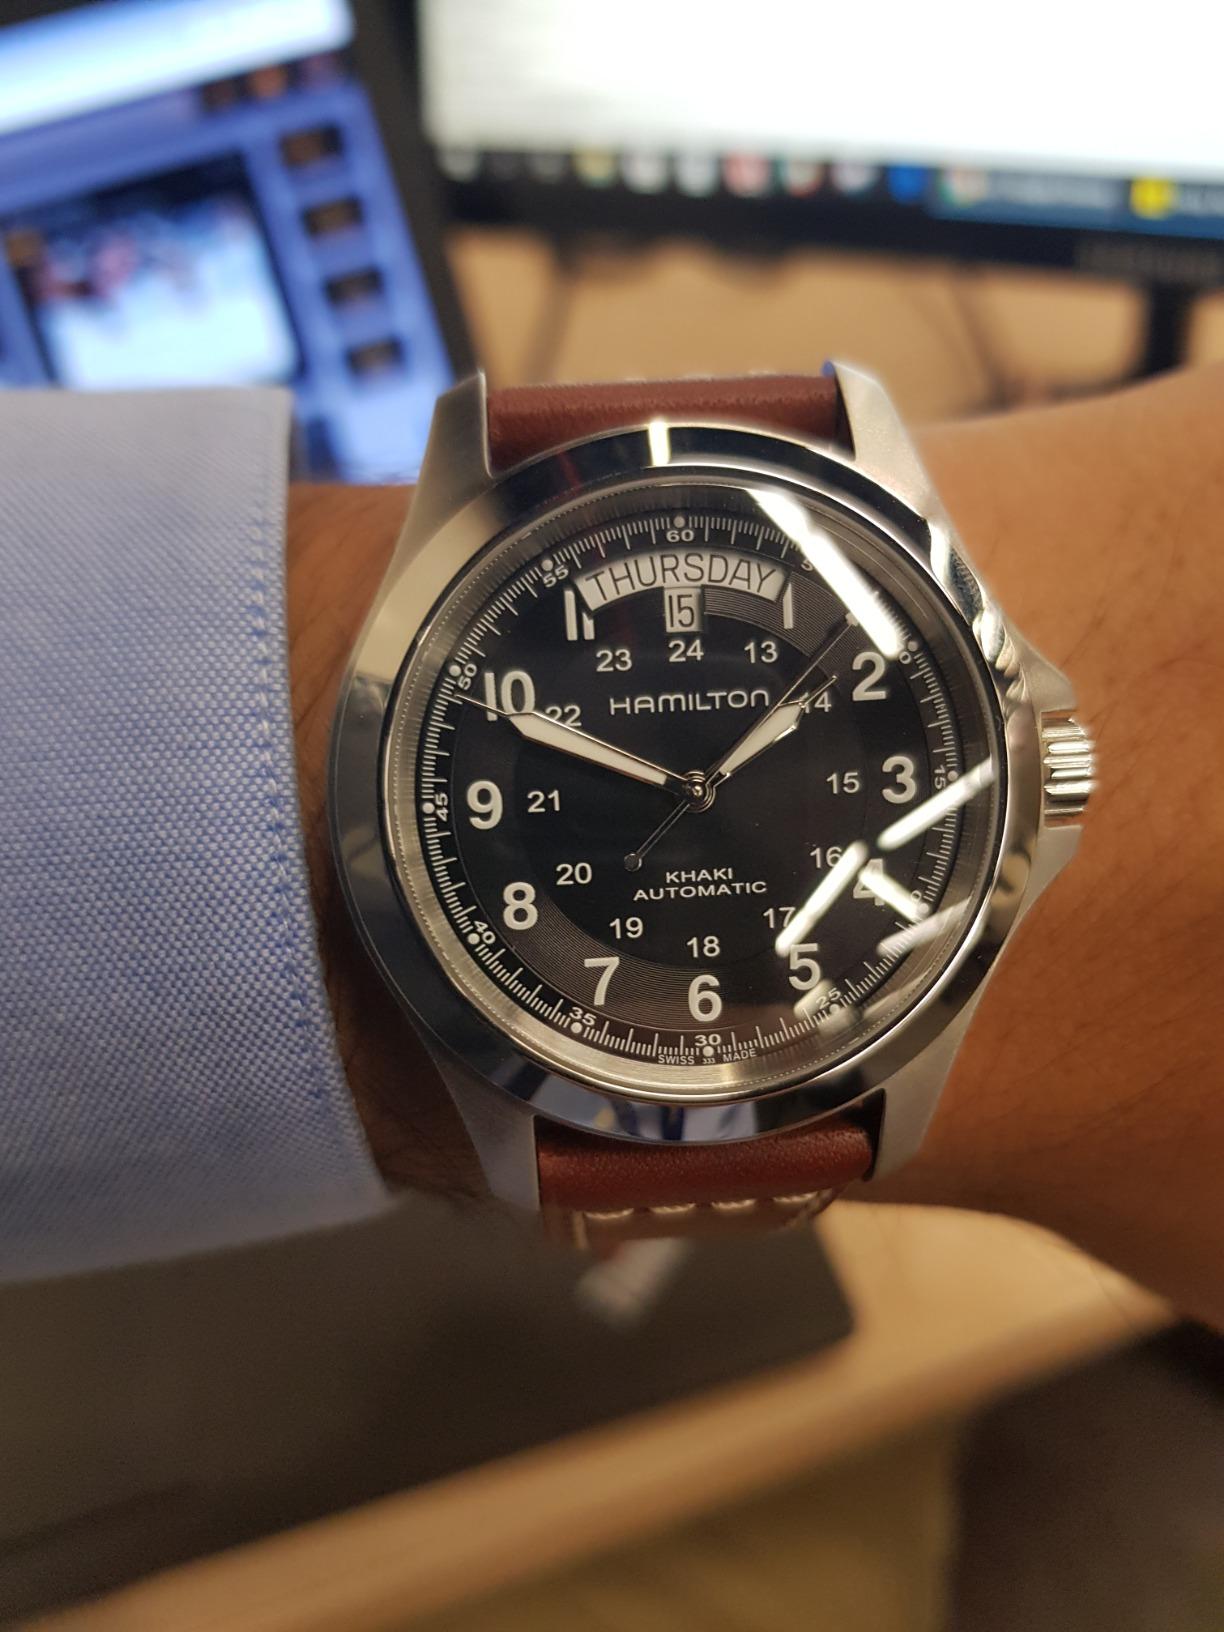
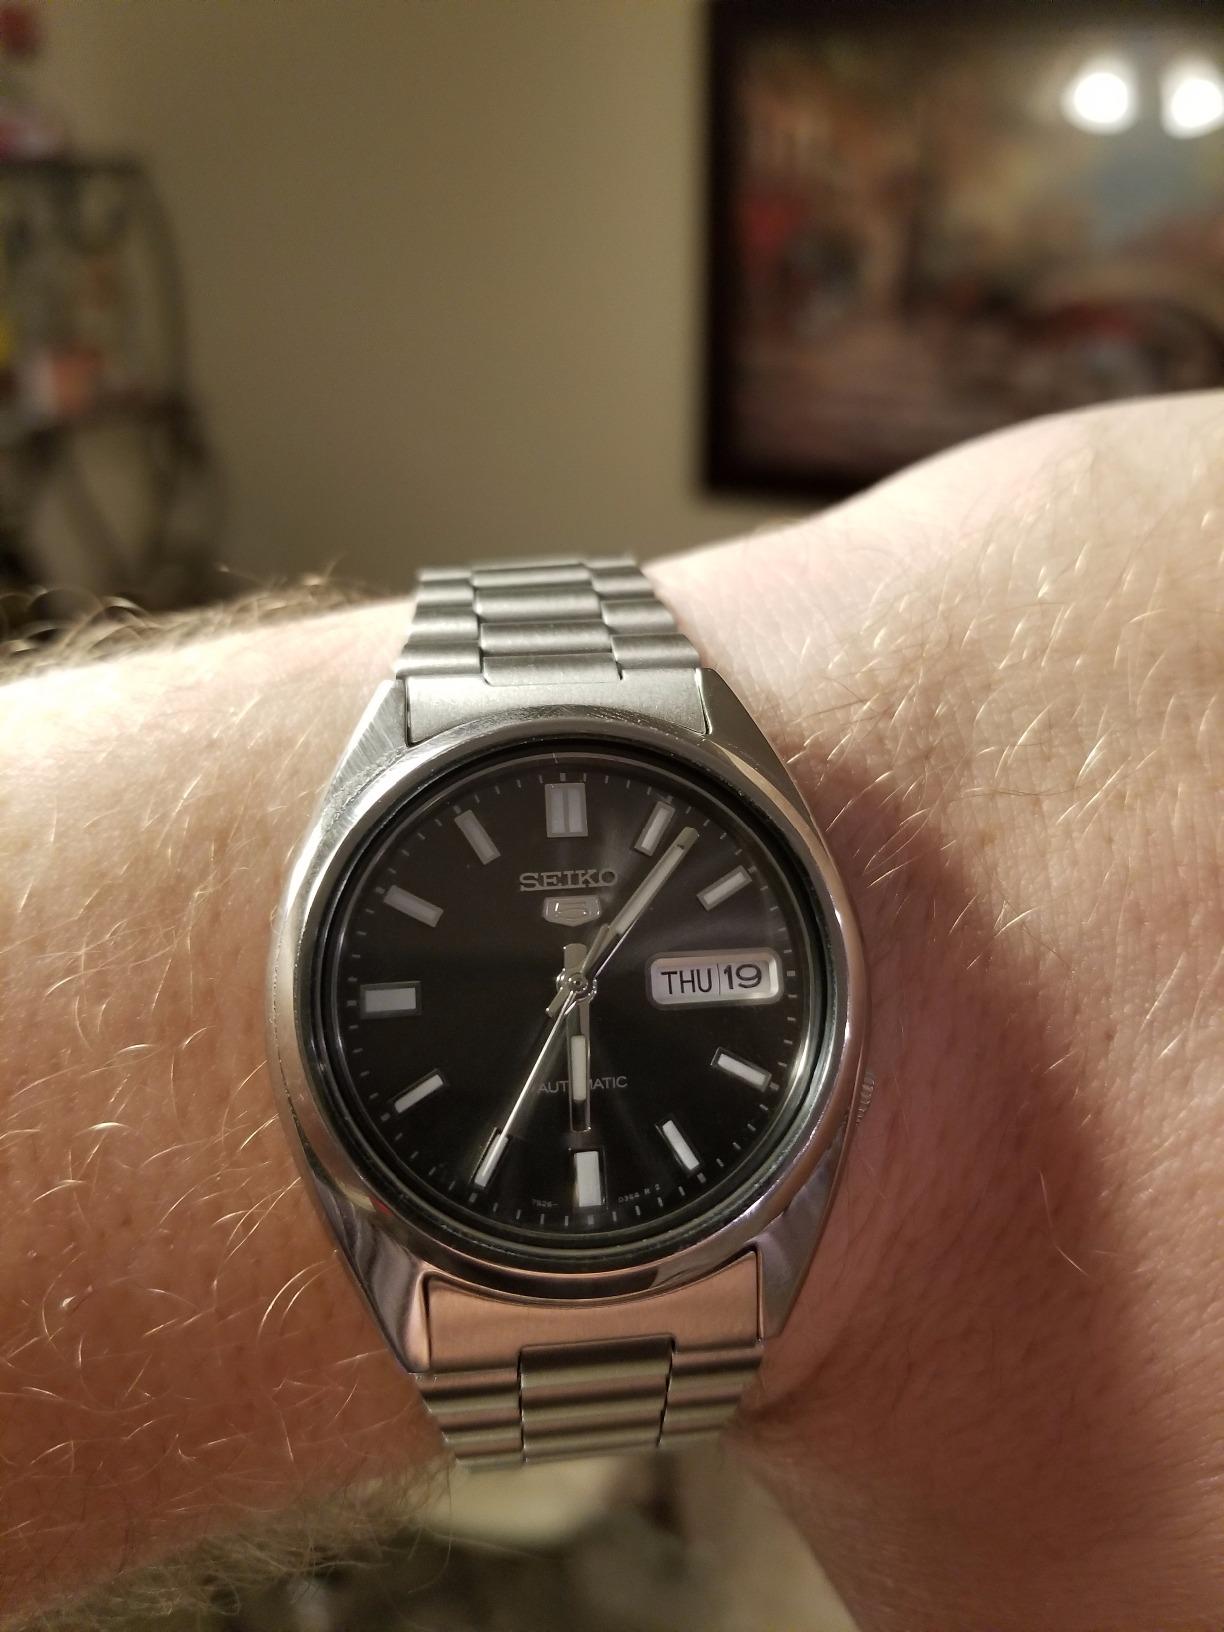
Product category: accessories_watch
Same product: no